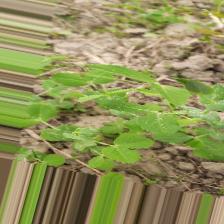
Label: Normal